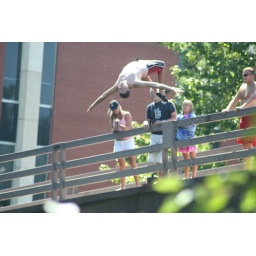
Some boys jumping off the bridge near the BSU campus